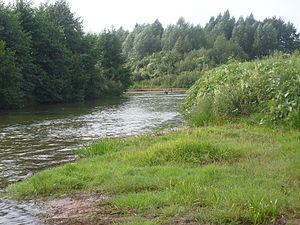
La Sivine est une rivière de la République de Mordovie en Russie, affluent droit de la Mokcha. L'estuaire se trouve à 338 km de la rive droite.